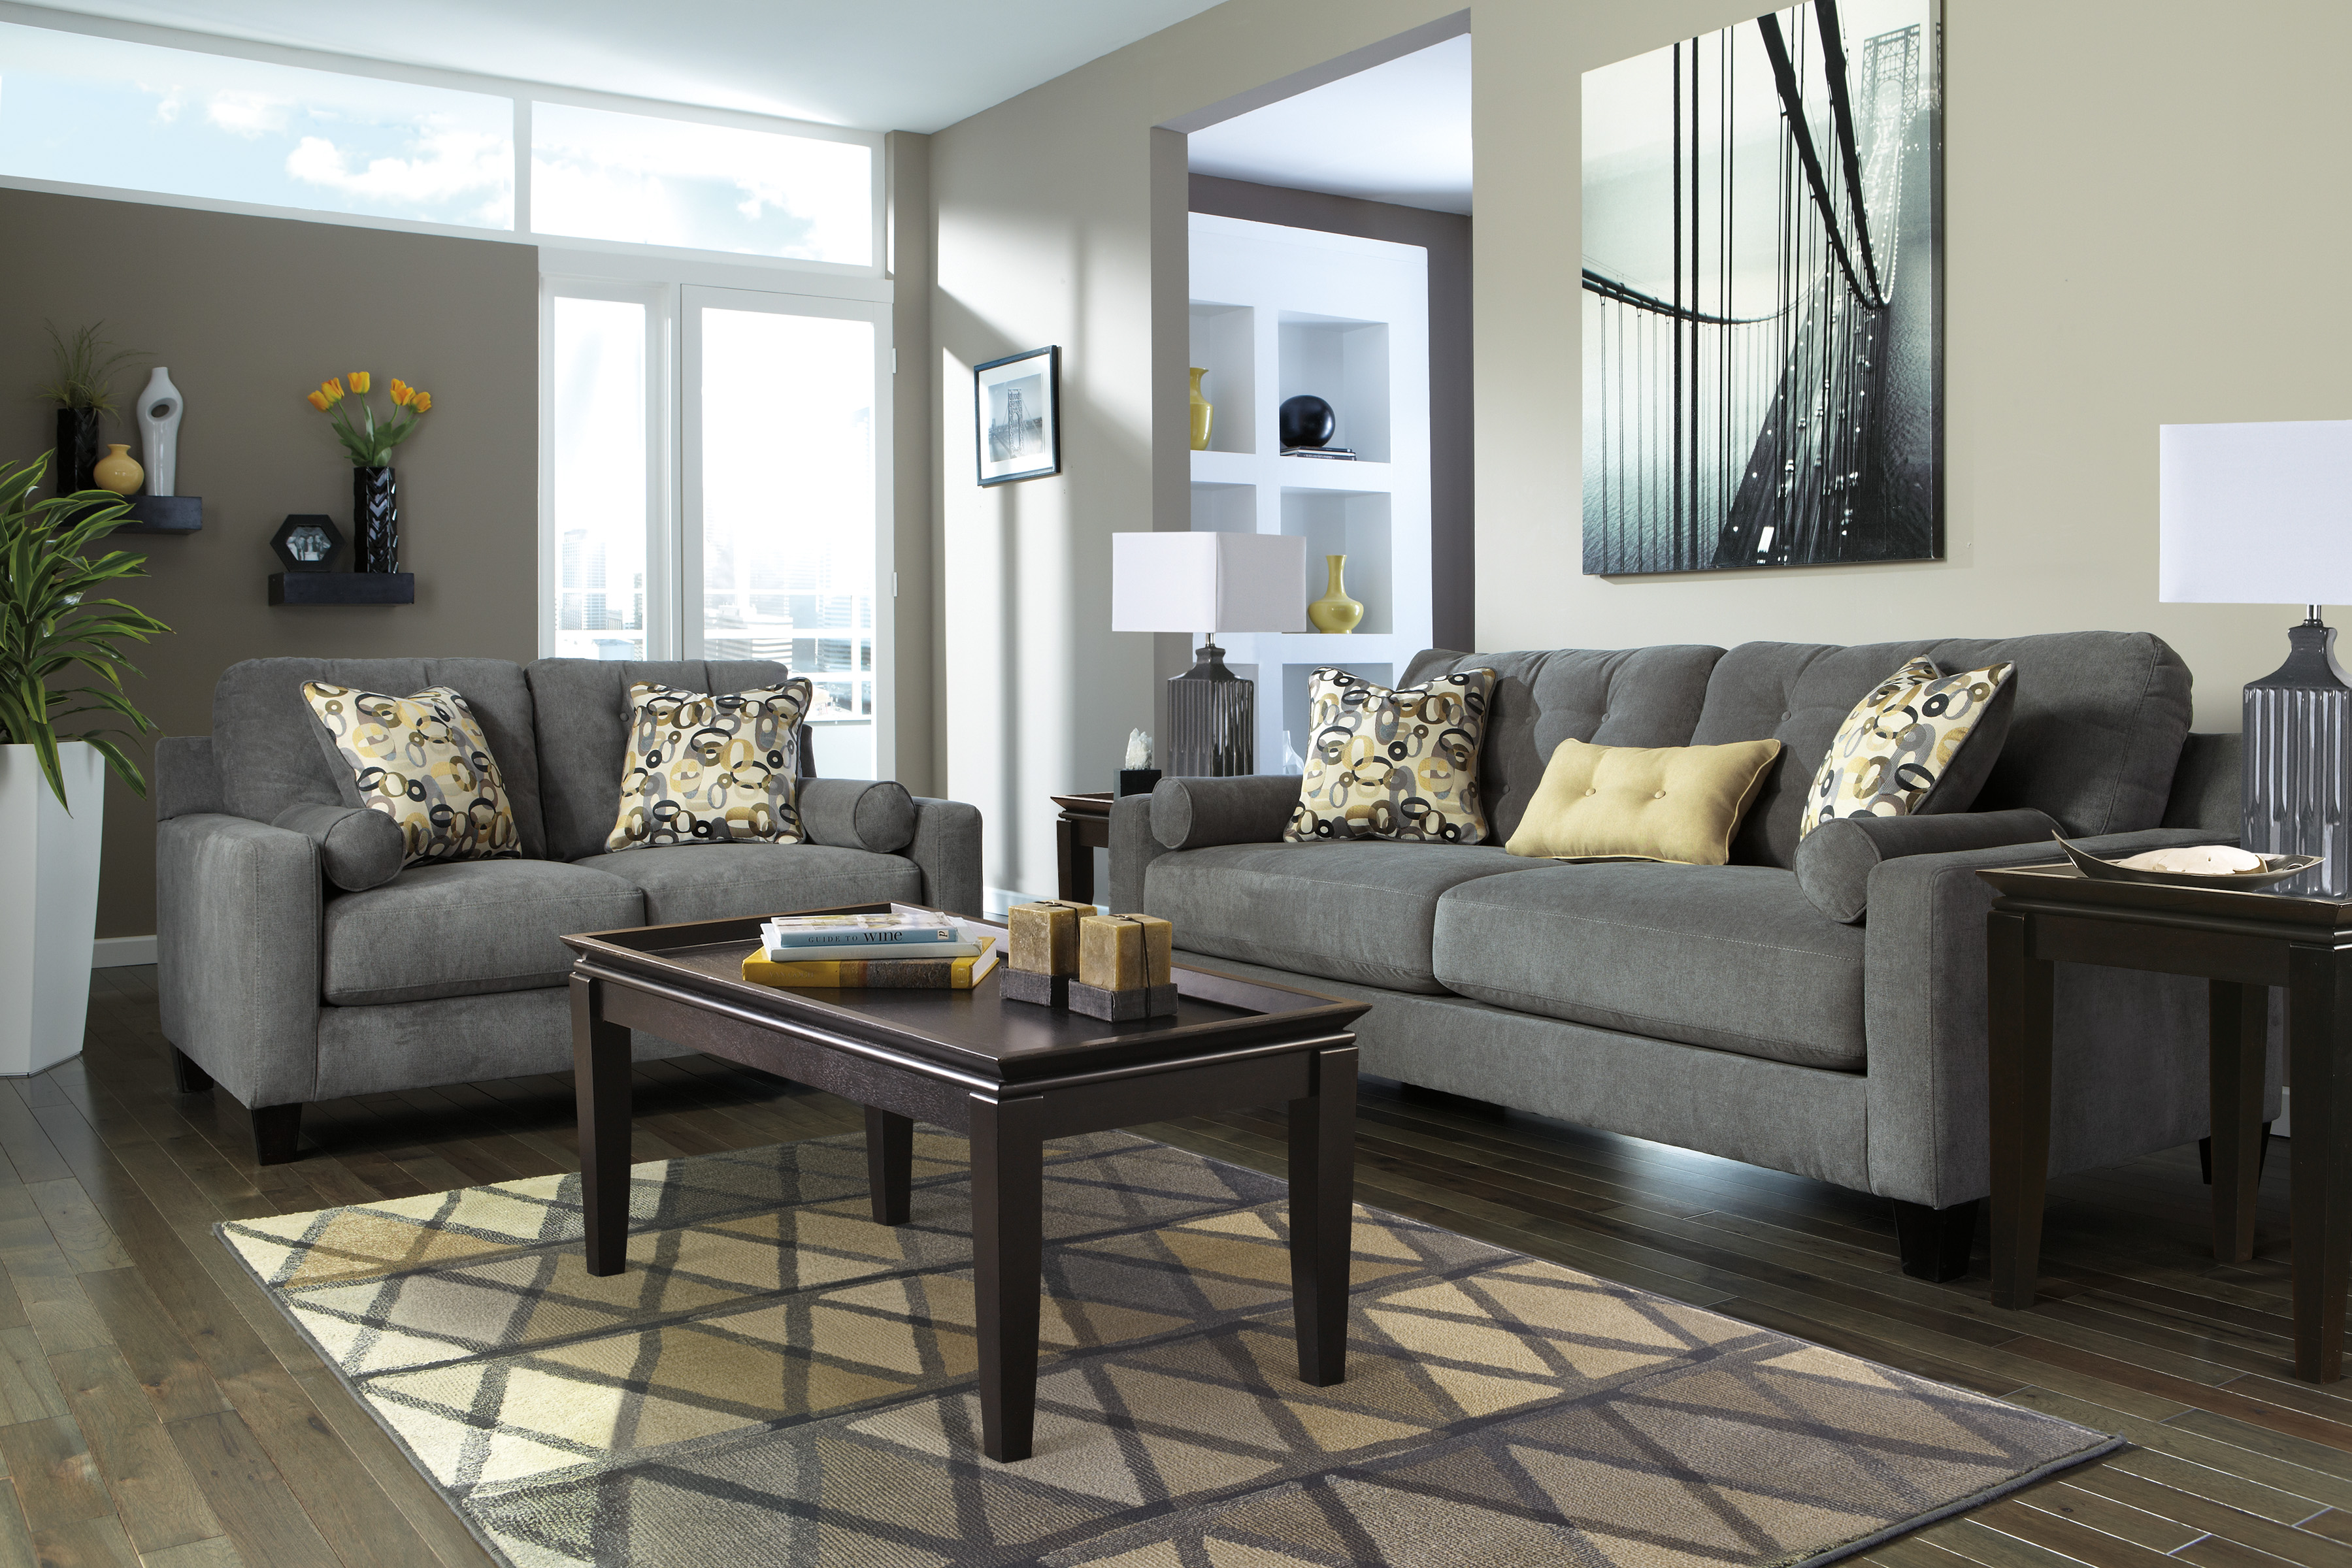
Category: sofa